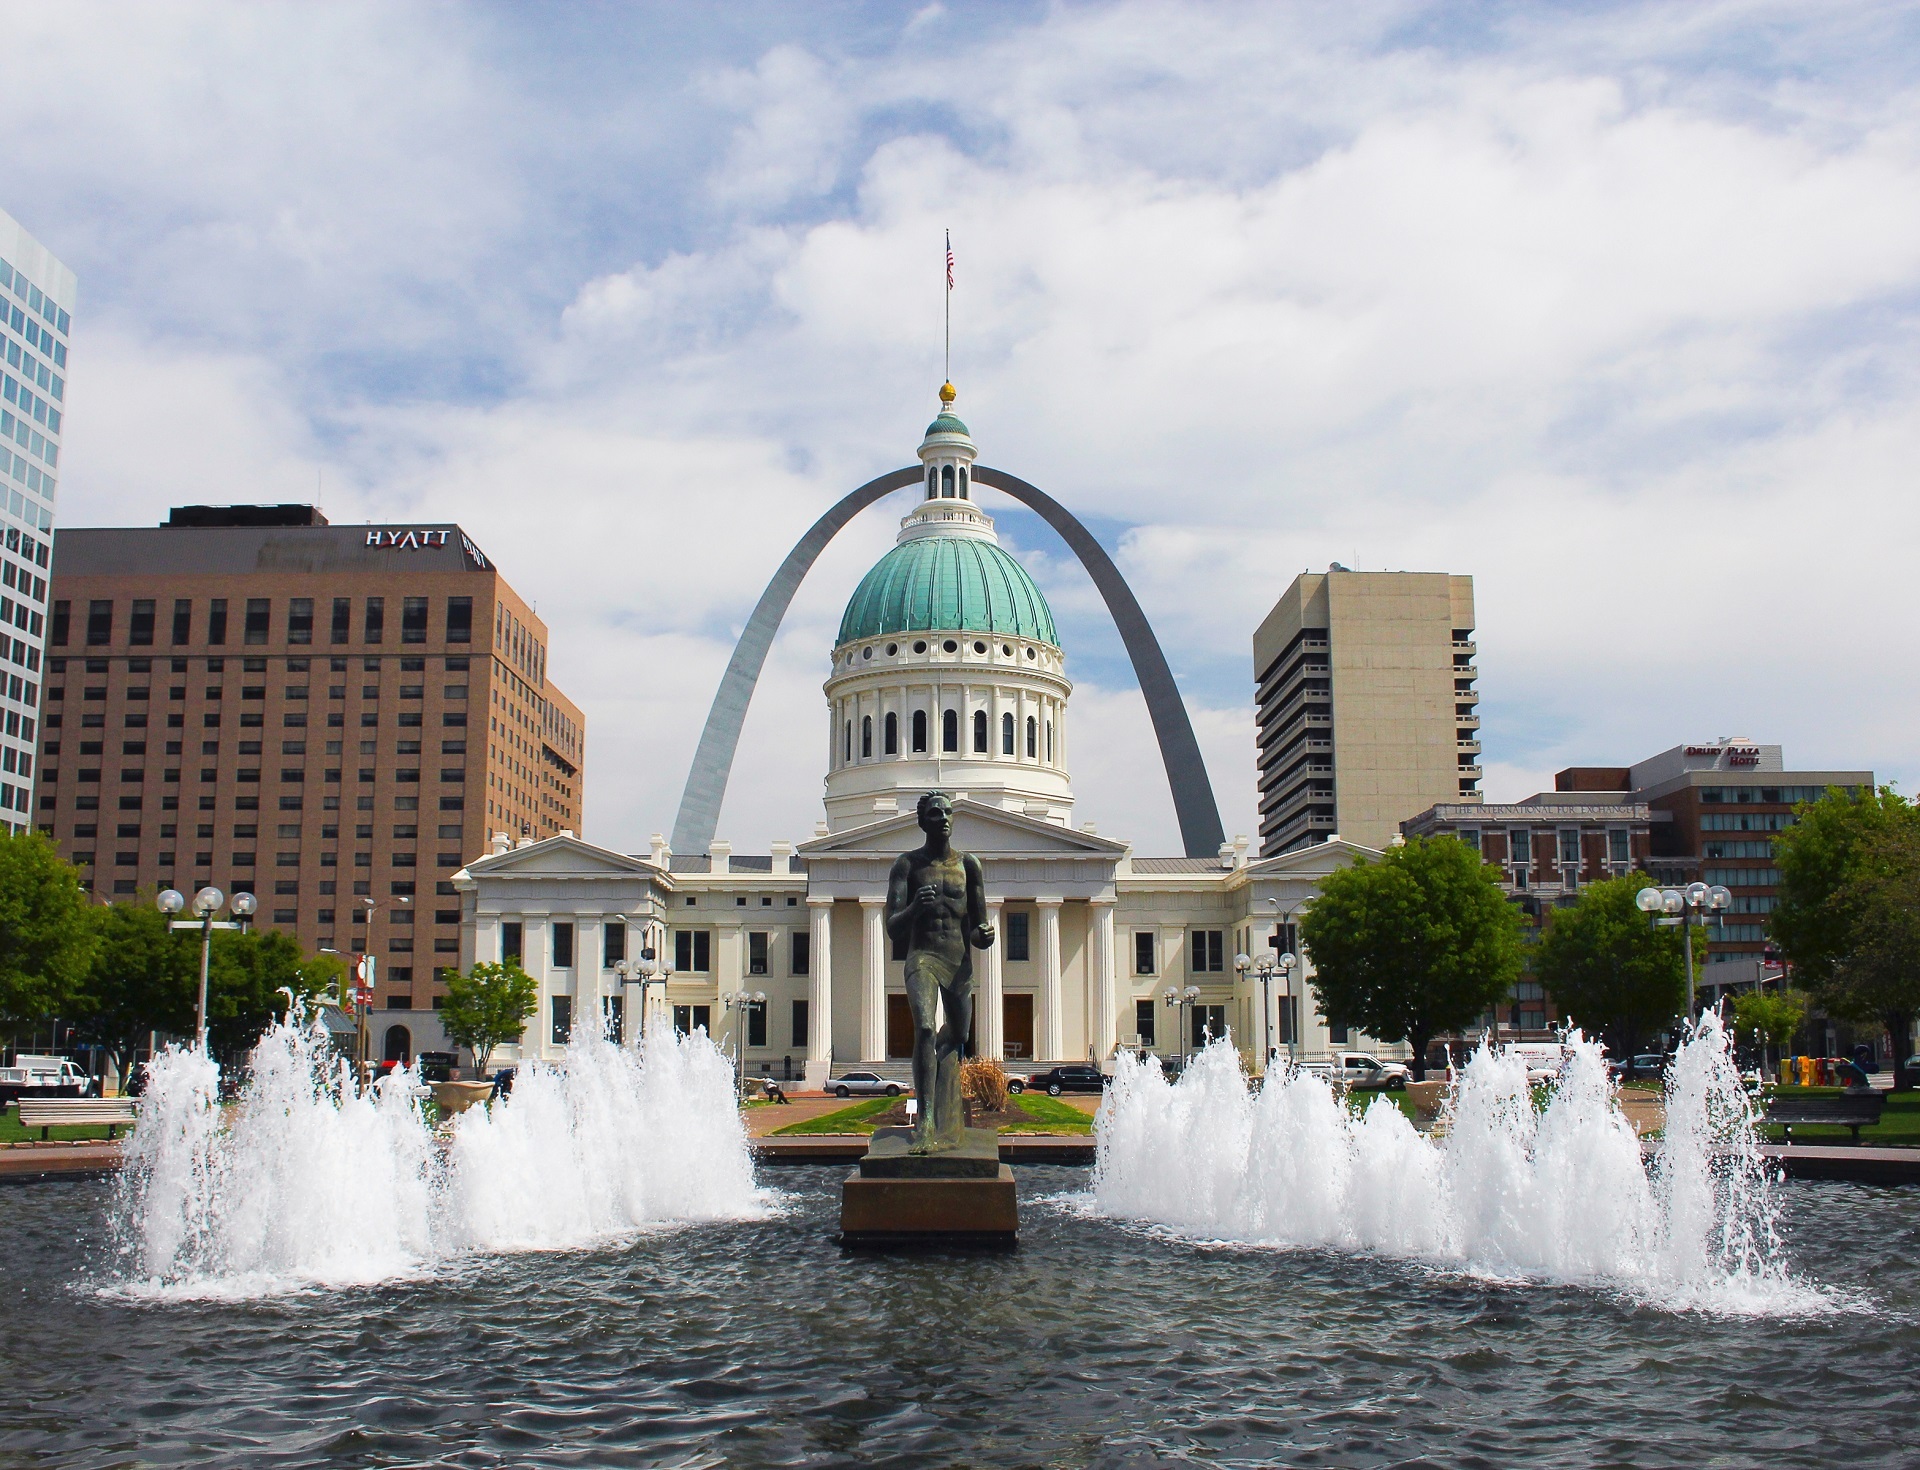
water, architecture, building, palace, urban, monument, downtown, vacation, statue, park, usa, landmark, tourism, place of worship, memorial, resort, fountain, town square, dome, water feature, missouri, gateway, jefferson, st louis, gateway arch, old courthouse, kiener plaza, the runner, westward expansion